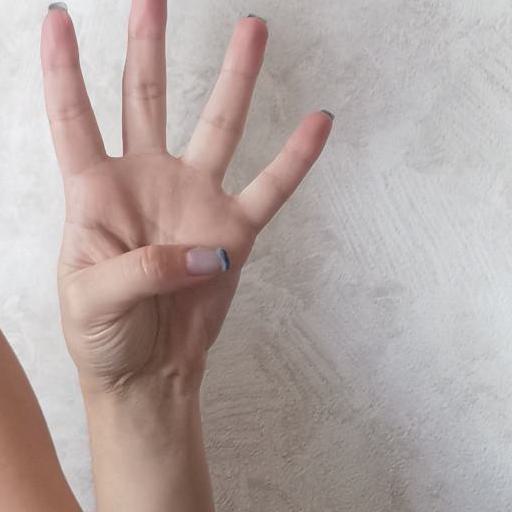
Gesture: four